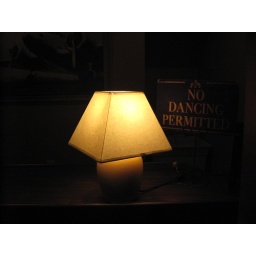
hotel desk bar in rear of ballroom